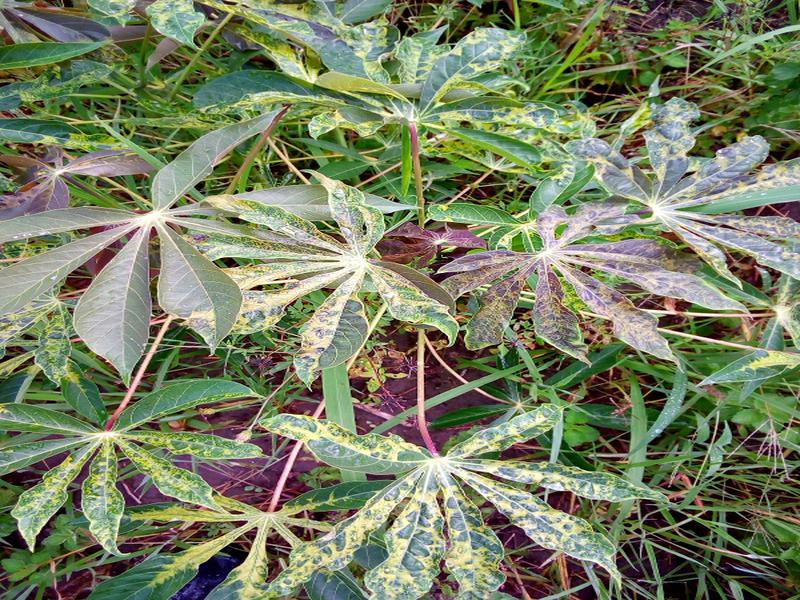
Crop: cassava
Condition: mosaic_disease